Jump! (2023 film)

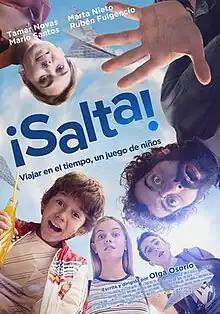
Theatrical release poster

Jump! is a 2023 Spanish science fiction comedy film directed by Olga Osorio which stars Tamar Novas, Marta Nieto, Mario Santos, and Rubén Fulgencio.